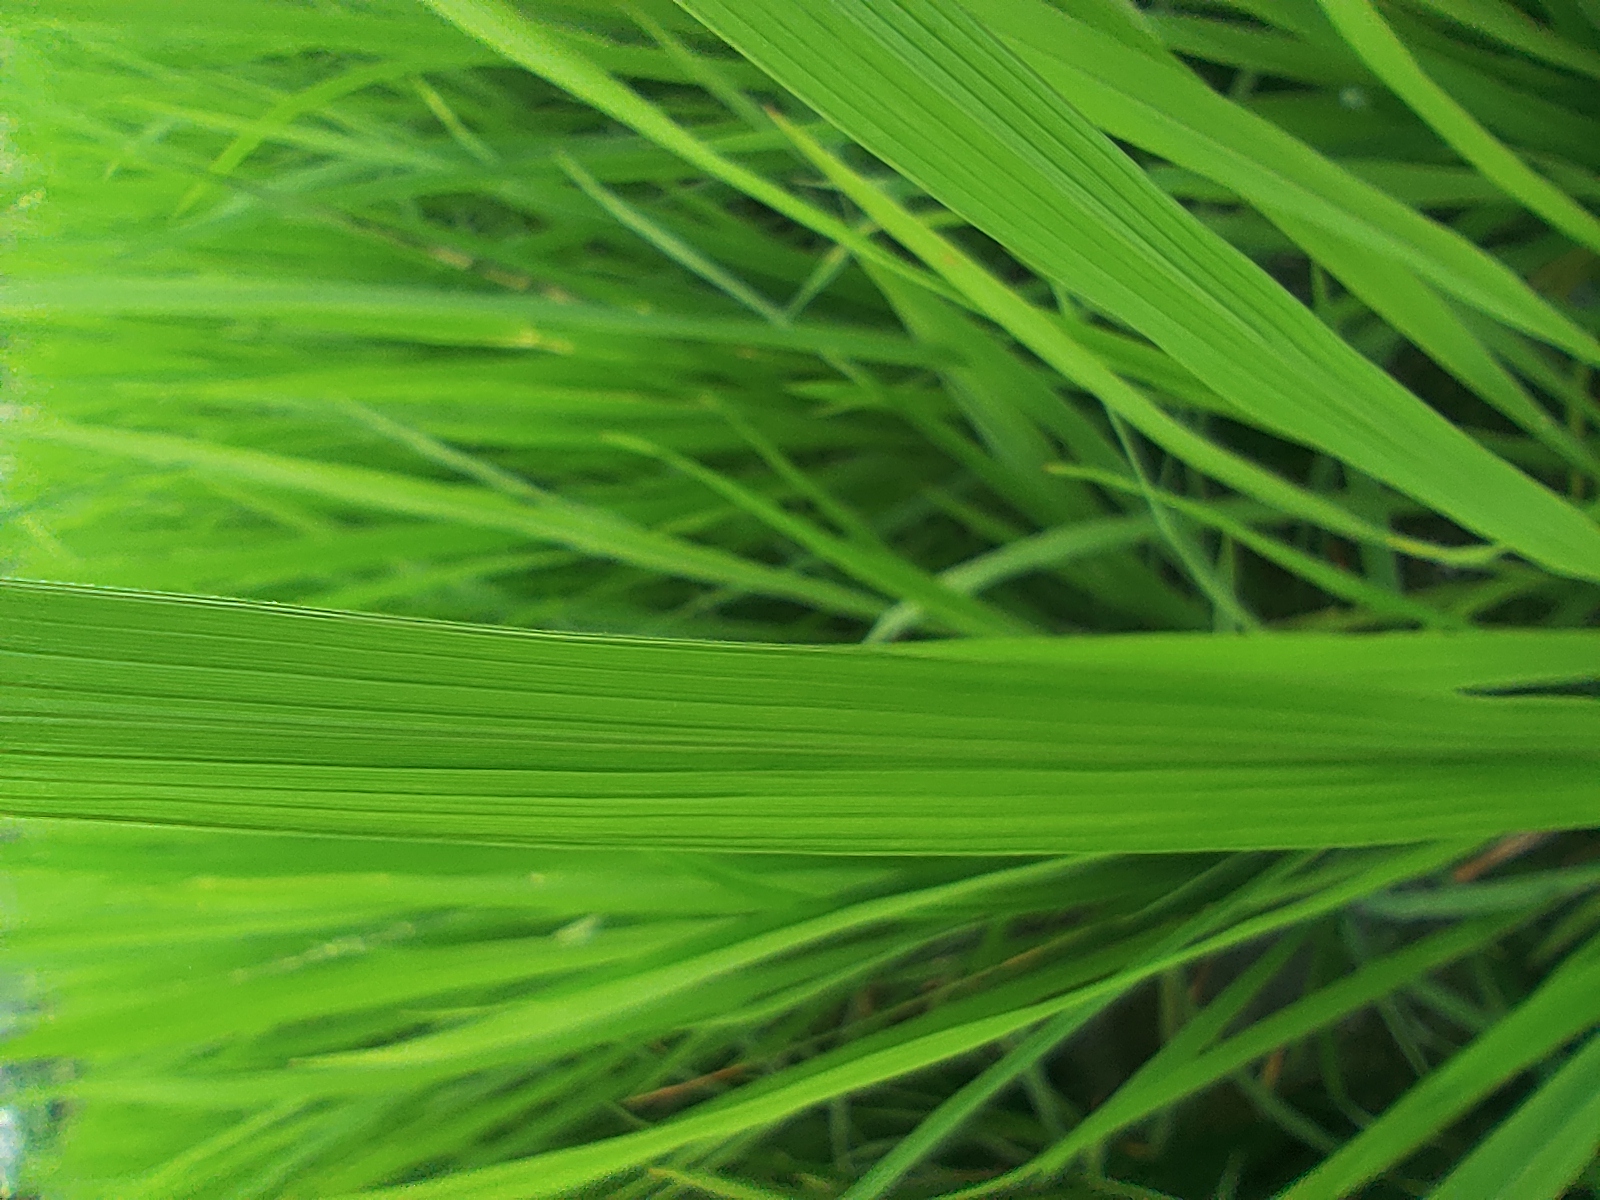
Nhãn: Healthy